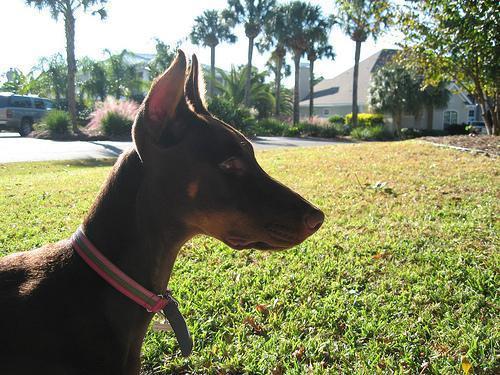
Doberman